Community hospital

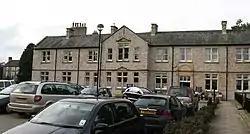
Friary Community Hospital, Richmond, England

An older term "cottage hospital" is now no longer applicable, having fallen from use because it inadequately describes the wide range of services being offered by their more modern equivalents. For many years the development of community hospitals was ad hoc, reflecting history rather than any rational planning.